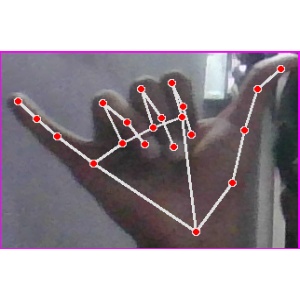
अक्षर: य